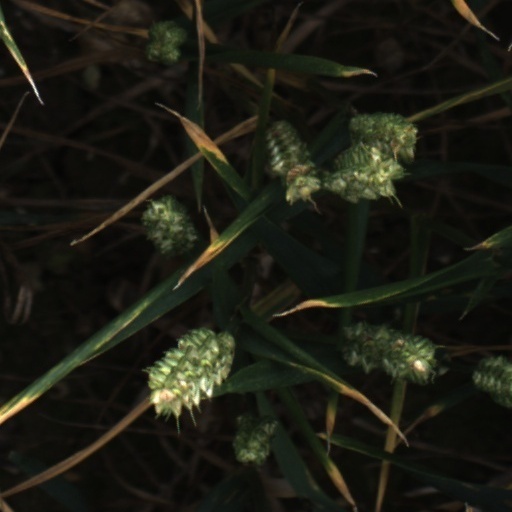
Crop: wheat